Lewis Jones (politician)

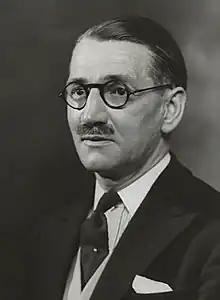
Sir Lewis Jones in 1937

Sir Lewis Jones (13 February 1884 – 10 December 1968) was a British Liberal National Party politician.